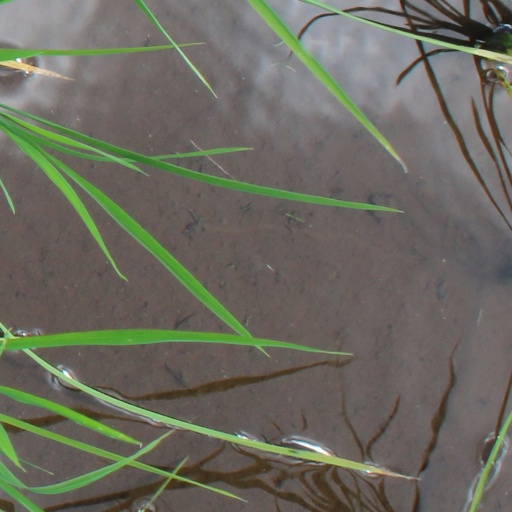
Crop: rice